Nathaniel Palmer

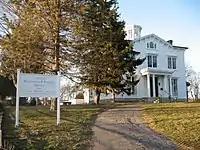
Capt. Nathaniel B. Palmer House, Stonington, Connecticut

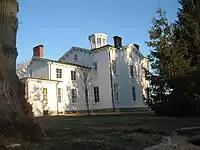
Capt. Nathaniel B. Palmer House, rear view with widow's walk (the lookout on the roof)

His home in Stonington, the Capt. Nathaniel B. Palmer House, was declared a National Historic Landmark in 1996.